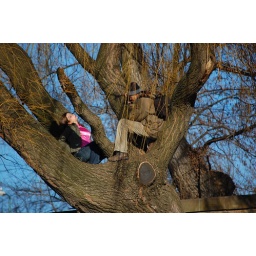
Saw this woman posing in a tree while walking along the river in Cracow.